Galeodea echinophora

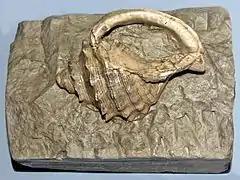
Fossil shell of "Galeodea echinophora"

The shell of "Galeodea echinophora" can reach a length of . The shell is globular or oval, with a large body whorl. The surface of the shell is yellowish-brown. The aperture is wide, with denticulate lips, a curved siphonal canal and a large columellar edge. Tubercles are quite variable, usually not very pronounced and may be entirely absent. These mollusks are carnivorous and eat mostly echinoderms, especially "Echinocardium cordatum".